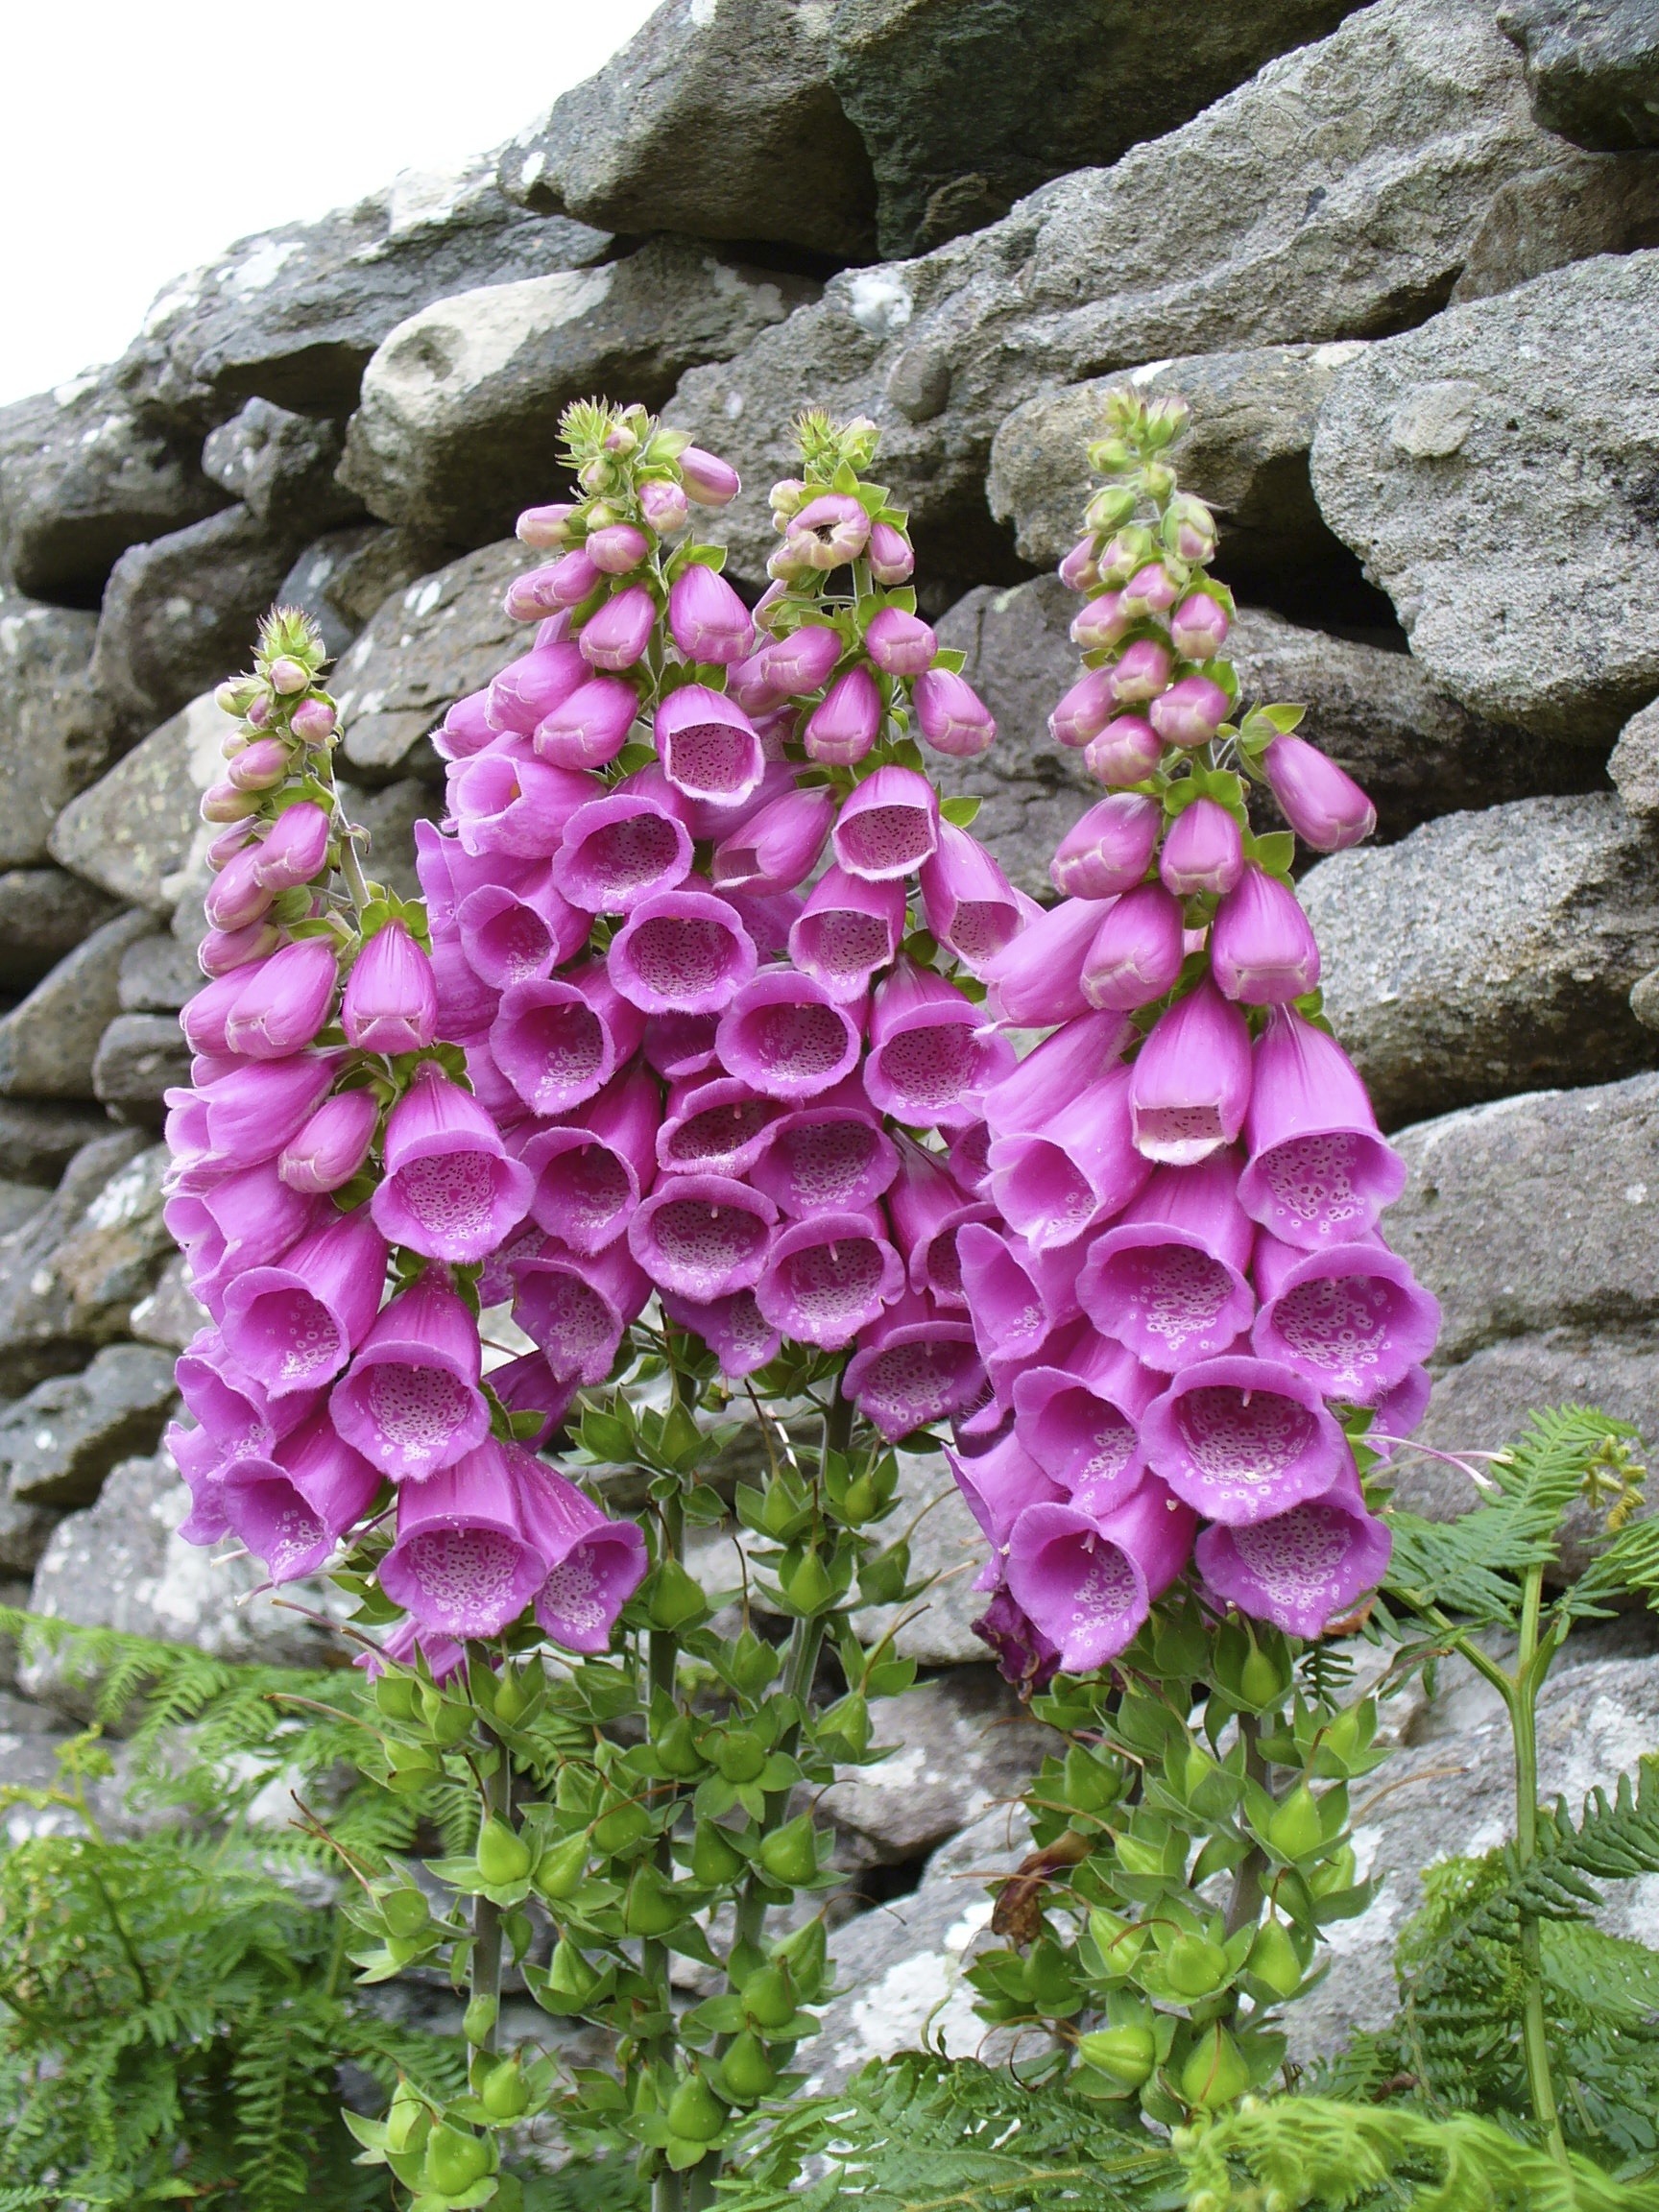
plant, flower, petal, botany, garden, pink, flora, wildflower, toxic, digitalis, thimble, flowering plant, giftplanze, digitalis purpurea, land plant